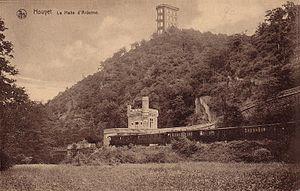
L'Athus-Meuse est une ligne de chemin de fer belge qui, comme son nom l'indique, était destinée à relier Athus, ville située à la triple frontière Franco-Belgo-Luxembourgeoise et la vallée de la Meuse en traversant la Lorraine belge et le massif ardennais.